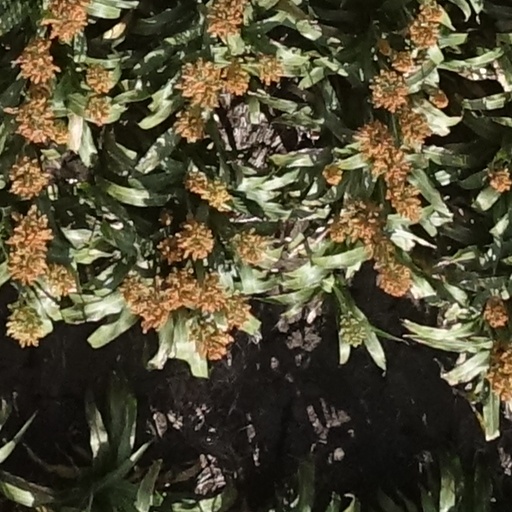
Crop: sorghum